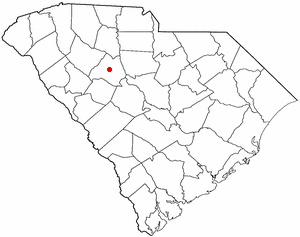
Newberry est le siège du comté de Newberry, situé en Caroline du Sud, aux États-Unis, à 69 km au nord-ouest de Columbia, la capitale de l'État.